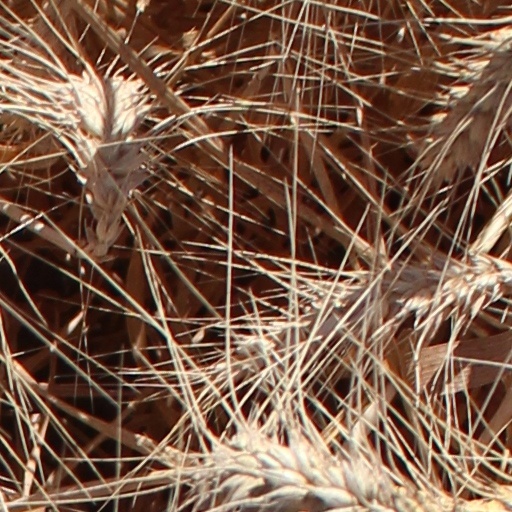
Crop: wheat